List of Doctors characters introduced in 2020

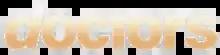
"Doctors" logo.

"Doctors" is a British medical soap opera which began broadcasting on BBC One on 26 March 2000. Set in the fictional West Midlands town of Letherbridge, the soap follows the lives of the staff and patients of the Mill Health Centre, a fictional NHS doctor's surgery, as well as its sister surgery located at a nearby university campus. The following is a list of characters that first appeared in "Doctors" in 2020, by order of first appearance. All characters are introduced by the programme's executive producer, Mike Hobson. January saw the introduction of prison inmate Leon Sharma (Jonas Khan) and prison guard Vincent Manning (Laurence Saunders), as well as rabbi David Klarfeld (Simon Schatzberger), a love interest for Valerie Pitman (Sarah Moyle). In February, police officer Jasmine Dajani (Lara Sawalha) was introduced as a love interest for Emma Reid (Dido Miles), as well as Abz Baker (Amy Bowden), a foster child, and university students Lex Whitmore (Eleanor House) and Jaime Mallinson (Joe Ashman). Businessman Harvey Marshall (Louis Dempsey) appears in March, and April sees Jayden Hunt (Ciaran Stow) introduced as a foster child of Rob (Chris Walker) and Karen Hollins (Jan Pearson). Married couple Tanya (Leila Mimmack) and Mark Rees (Kiefer Moriarty) are introduced in May, as well as temporary midwife Deborah Kovak (Jamie-Rose Monk). Temporary receptionist Lily Walker (Verity Rushworth) begins appearing in June. Aashiq Sawney (Raj Ghatak) is introduced in November as another love interest for Emma, as well as foster children Tom (Max True) and Ella Robson (Lily-Mae Evans). Additionally, multiple other characters appear throughout the year.